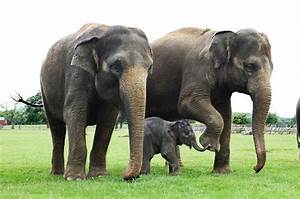
Label: elephant